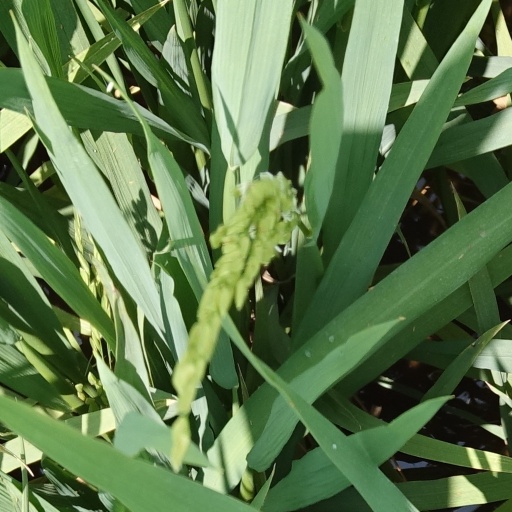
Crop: rice